English Word-Formation

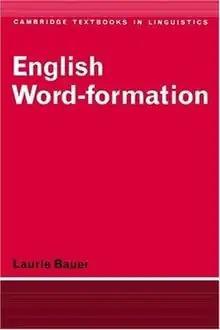

English Word-Formation is a 1983 book by Laurie Bauer in which the author considers the relationship between word-formation and other areas of linguistics without trying to provide a fully-fledged theory of word-formation.